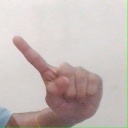
अक्षर: ए